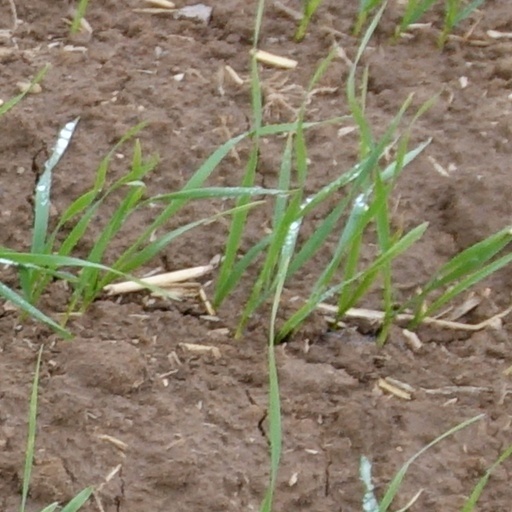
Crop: wheat